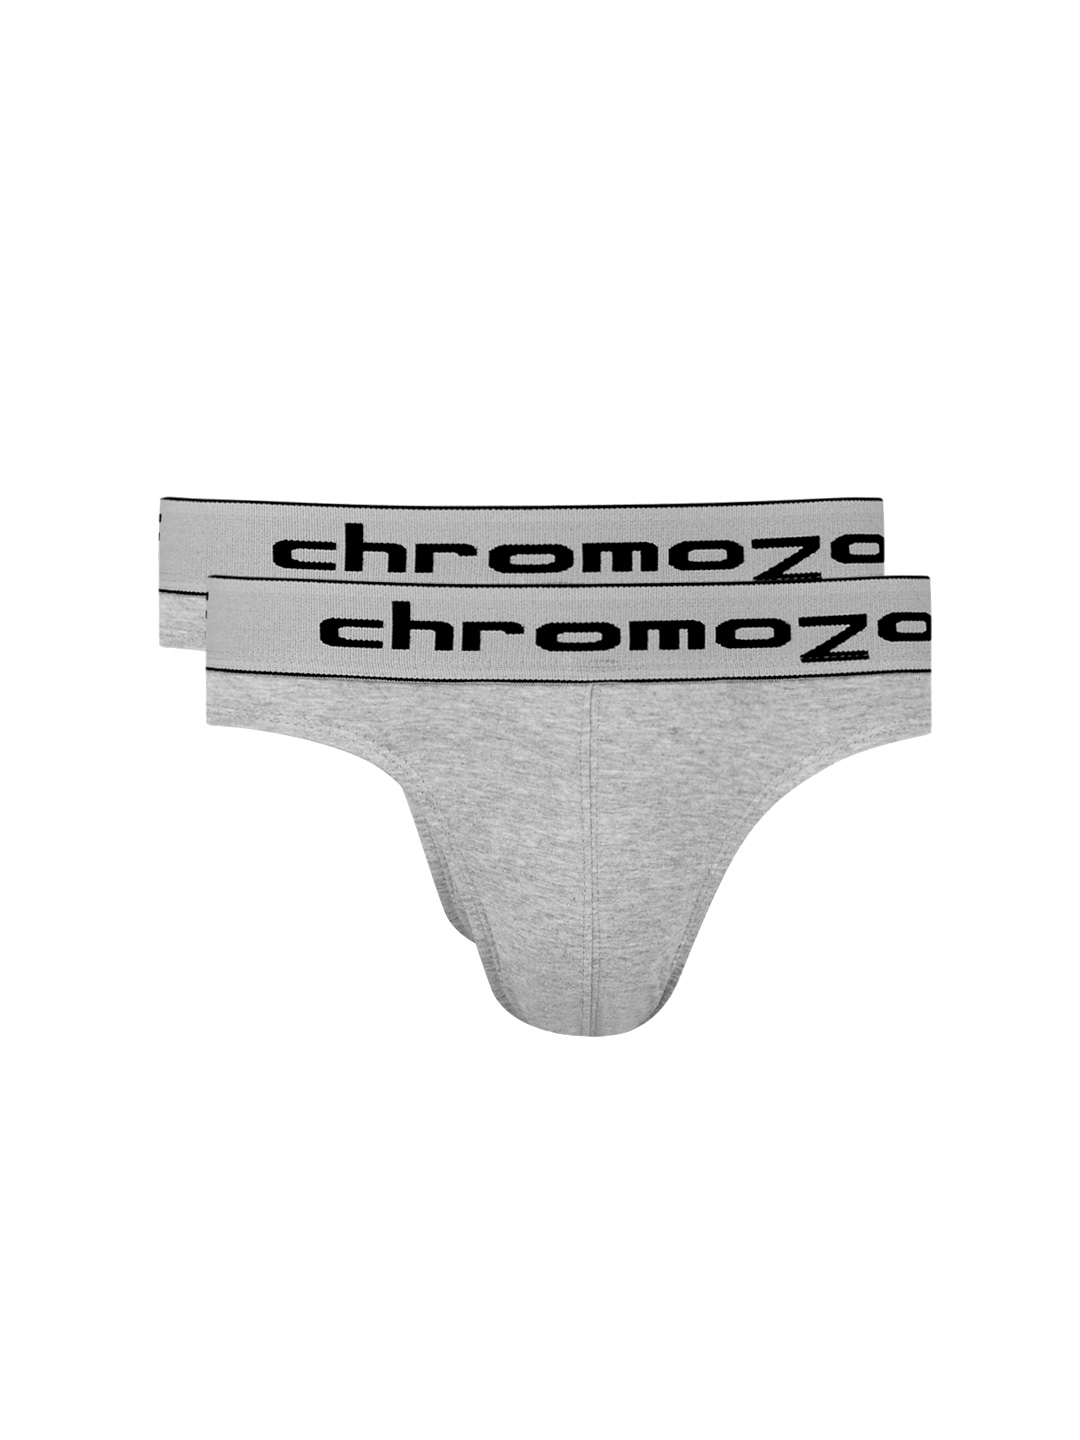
Chromozome Men Pack of 2 Grey Briefs
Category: Apparel / Innerwear / Briefs
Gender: Men
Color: Grey
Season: Summer 2016
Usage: Casual